Bovidae

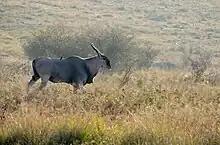
Eland occur in grasslands of Africa.

Most of the diverse bovid species occur in Africa. The maximum concentration is in the savannas of eastern Africa. Depending on their feeding habits, several species have radiated over large stretches of land, and hence several variations in dental and limb morphology are observed. Duikers inhabit the equatorial rainforests, sitatunga and lechwe occur near swamps, eland inhabit grasslands, springbok and oryx occur in deserts, bongo and anoa live in dense forests, and mountain goats and takin live at high altitudes. A few bovid species also occur in Europe, Asia, and North America. Sheep and goats are found primarily in Eurasia, though the Barbary sheep and the ibex form part of the African fauna. The muskox is confined to the arctic tundra. Several bovid species have been domesticated by human beings. The domestication of goats and sheep began 10 thousand years ago, while cattle were domesticated about 7.5 thousand years ago.